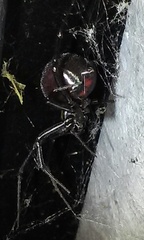
Species: Lactrodectus_hesperus